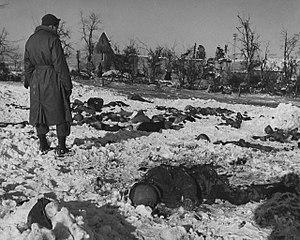
Le procès du massacre de Malmedy, États-Unis contre Valentin Bersin et consorts, a eu lieu de mai à juillet 1946 à Dachau et avait pour objet de juger les Waffen SS considérés comme responsables du massacre de Malmedy le 17 décembre 1944. L’accusé au grade le plus élevé était le général SS Sepp Dietrich. Le procès attira une attention considérable en raison de la nature du crime imputé aux accusés et des discussions qui s’ensuivirent quant à la façon dont ce procès fut mené.
La bataille des Ardennes est le nom donné à l'ensemble des opérations militaires qui se sont déroulées en Ardennes pendant l'hiver 1944-1945. Le théâtre des opérations se déroule presque exclusivement en Belgique orientale, principalement en Ardenne belge avec, pour objectif final, la reconquête du port d'Anvers, mais l'offensive allemande sera stoppée avant même d'atteindre la Meuse. La bataille commence le 16 décembre 1944 par une attaque surprise allemande, à laquelle on a donné le nom d'« offensive von Rundstedt ». Le Generalfeldmarschall von Rundstedt y était opposé : il estimait que l'objectif était trop ambitieux.
Le massacre de Malmedy, ou massacre de Baugnez, est un crime de guerre commis le 17 décembre 1944 par une unité allemande, le Kampfgruppe Peiper. Au cours de la bataille des Ardennes, ce Kampfgruppe a assassiné des prisonniers de guerre américains au carrefour de Baugnez, situé à quelques kilomètres au sud de la ville de Malmedy en Belgique.